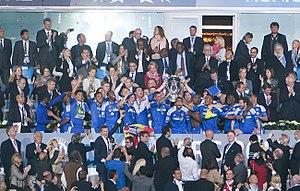
Cet article présente l'histoire du club de football de Chelsea. Fondé en 1905, Chelsea acquiert rapidement une réputation dans le football anglais par son recrutement de joueurs de renom et par son stade faisant régulièrement guichets fermés. Toutefois, le club ne parvient pas à remporter de trophée pour ses cinquante premières années. Chelsea passe trente de ses quarante premières saisons en première division, mais finit régulièrement en milieu de tableau voire évite la relégation. Le premier succès majeur de Chelsea est sa qualification en finale de la FA Cup en 1915. Le club a également atteint les demi-finales de cette compétition en 1911, 1920, 1932, 1950 et 1952. La malchance de Chelsea s'achève enfin sous la houlette de l'entraîneur Ted Drake qui, après des changements fondamentaux au club, mène Chelsea à son premier titre de champion en 1955.